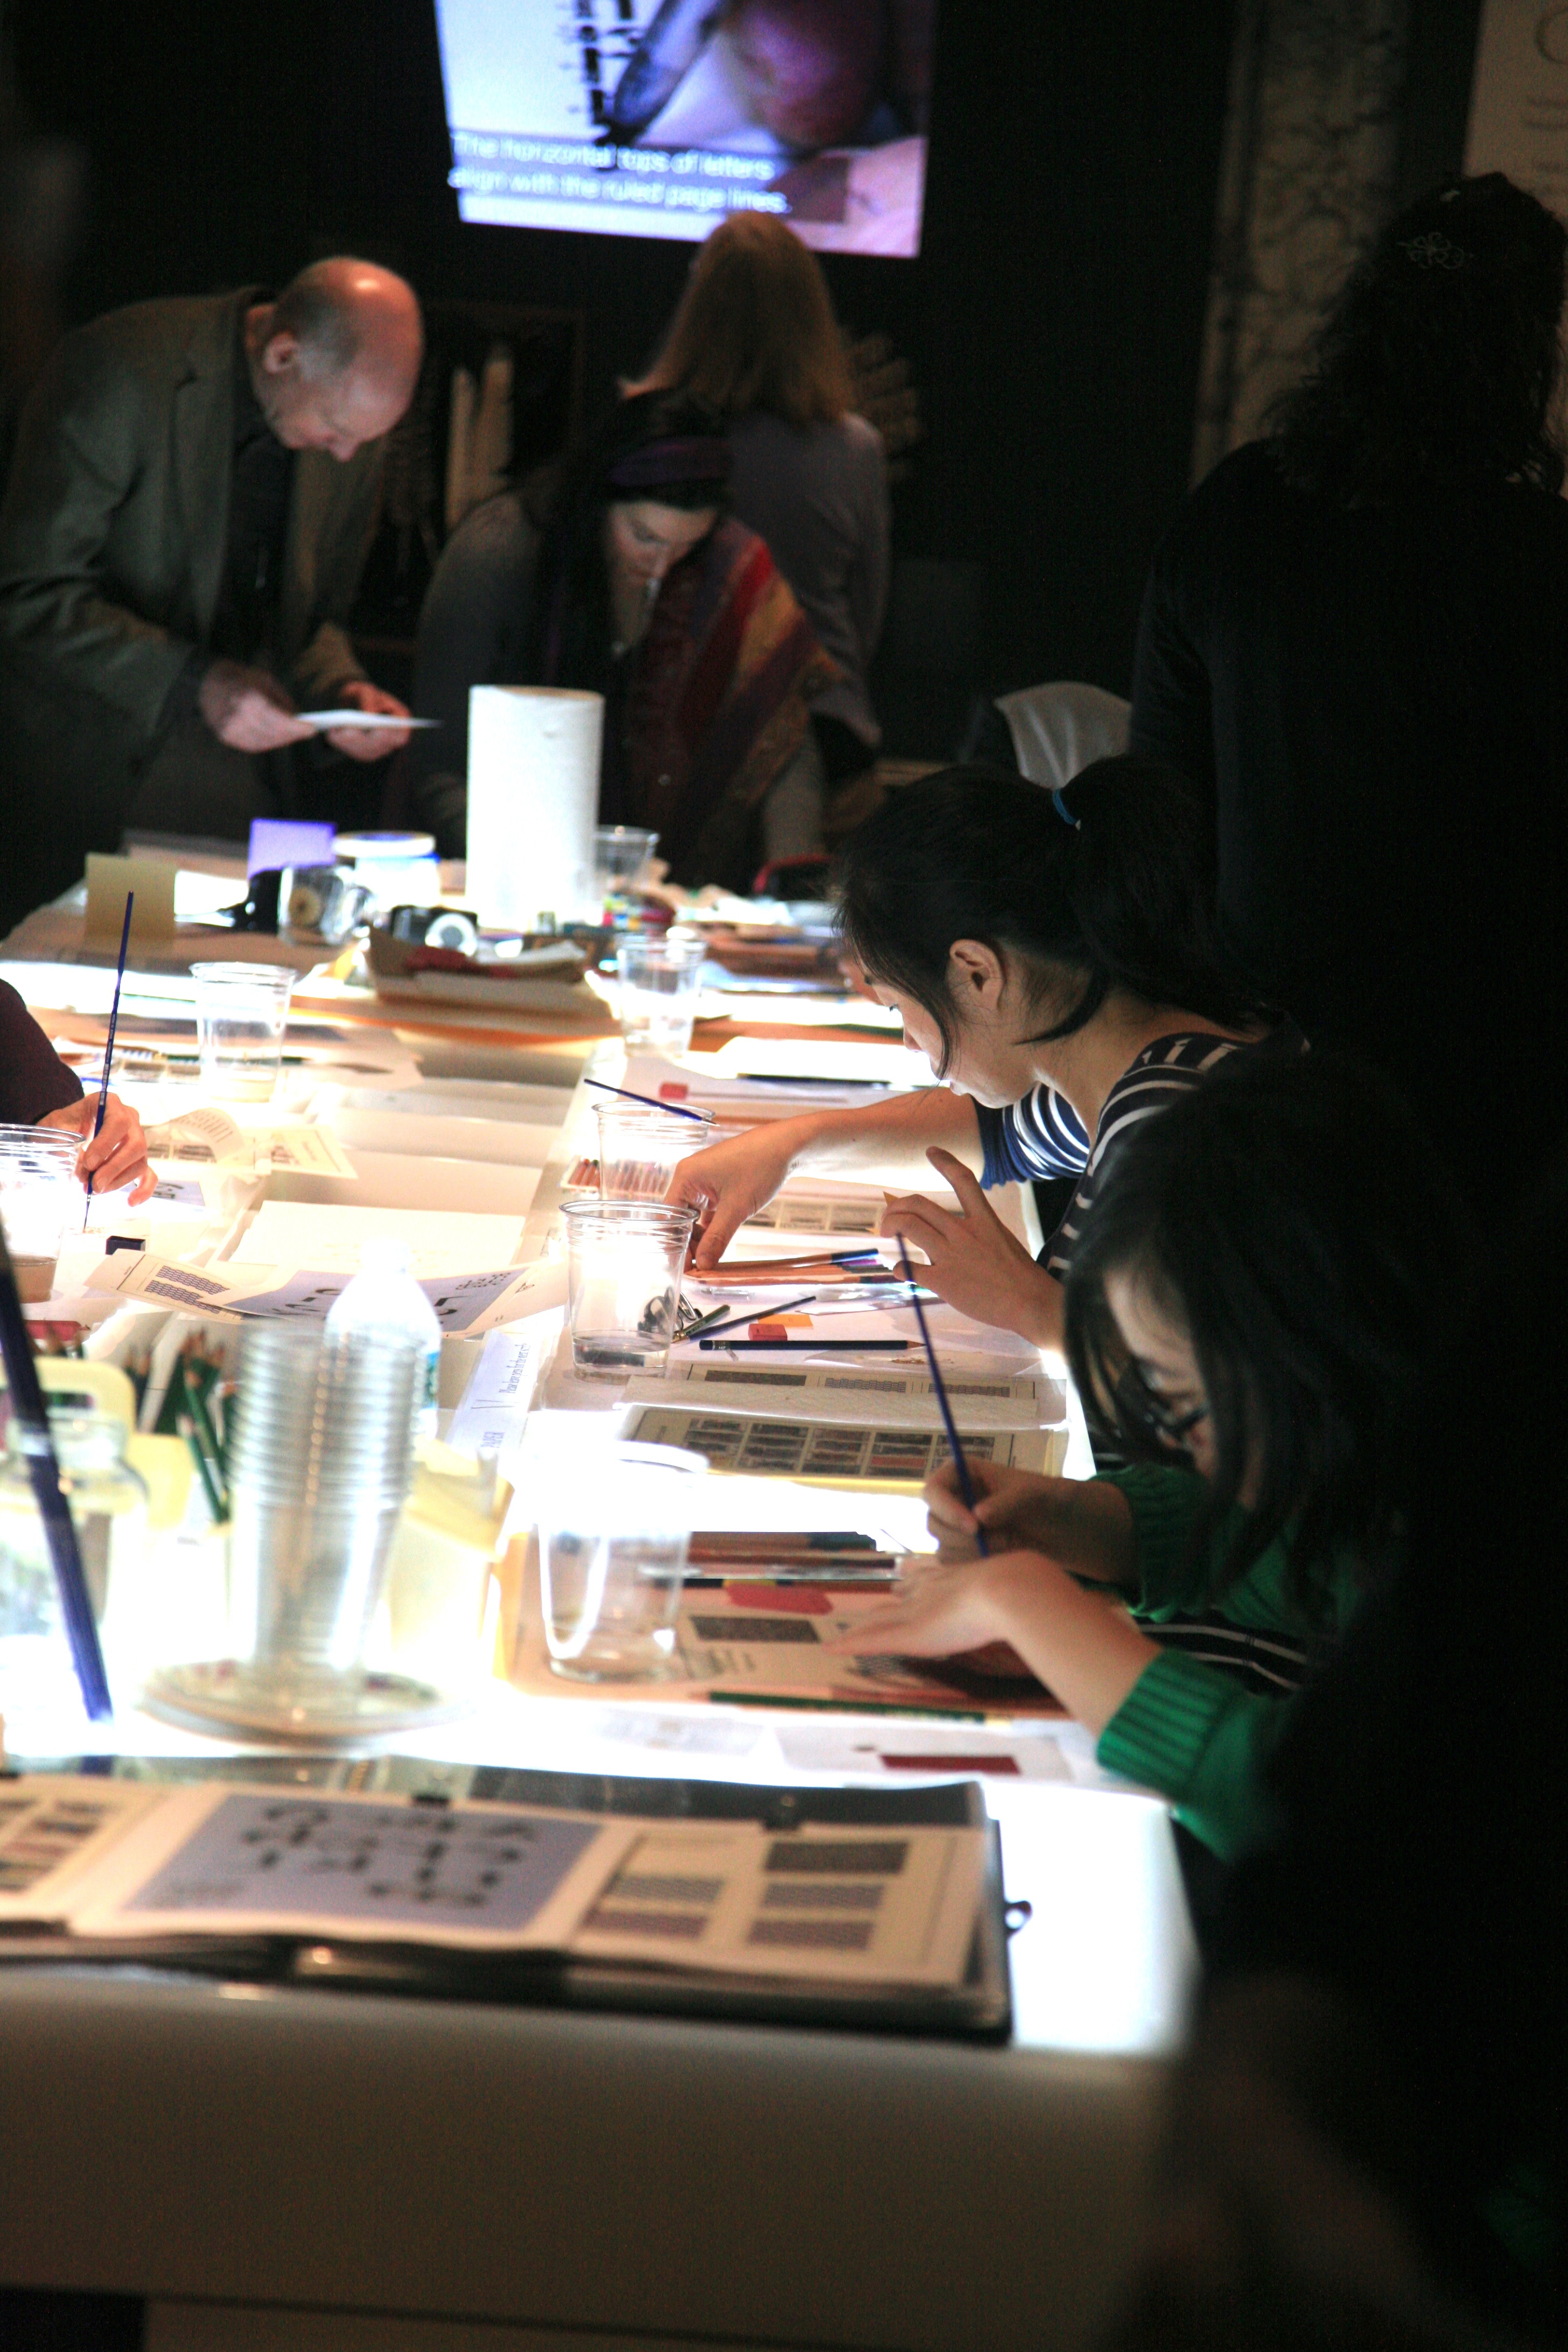
nyc, newyork, library, design, newyorkcity, ny, midtownmanhattan, fifthavenue, nypl, newyorkpubliclibrary, mainbranch, bibliotheque, academic conference